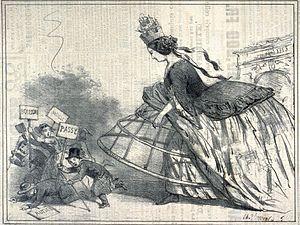
La ville de Paris voulant englober la banlieue. Sur le panier
L'histoire de Boulogne remonte à un bac antique et un franc-alleu réunissant Issy et Vanves, le fief Baudoin, mais commence en tant que paroisse autonome en 1330. Relevant d'une censive distincte de celle de Billancourt depuis 1109, Boulogne-la-Petite était un village viticole fondé, à partir d'un hameau de bûcherons, les Mesnuls-lès-Saint-Cloud, et sa chapelle Saint Gemme, par détachement de la paroisse d'Auteuil, l'année de l'institution du pèlerinage à l'église Notre Dame de Boulogne sur Seyne. L'installation des résidences royales à Longchamp après les destructions de la guerre de Cent Ans puis à Versailles et Saint-Cloud après la Fronde, la construction des routes y conduisant ont fait surgir à Boulogne des faubourgs de blanchisseurs au service des courtisans allant ou revenant de Paris ou installés dans leurs villégiatures qu'ils firent alors construire autour du village à l'instar de l'ancienne manse de Billancourt.
La comparaison, mot provenant du latin comparatio désignant l'« action d'accoupler », est une figure de style consistant en une mise en relation, à l'aide d'un mot de comparaison appelé le « comparatif », de deux réalités appartenant à deux champs sémantiques différents mais partageant des points de similitudes. La comparaison est l'une des plus célèbres figures de style. Elle ne doit pas être confondue avec la comparaison grammaticale.